Egghead (DC Comics)

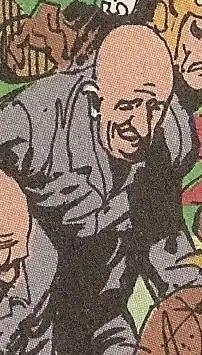
Egghead as he appears in the comics. Art by Norm Breyfogle.

Egghead (Edgar Heed) is a fictional character created for the 1960s "Batman" television series. Played by Vincent Price, the character was identifiable by his pale bald head and white and yellow suit. He believes himself to be "the world's smartest criminal", and his crimes usually have an egg motif to them; he also includes egg-related puns in his speech and uses various egg-themed weapons. Additionally, Egghead used deductive reasoning to deduce Batman's secret identity.